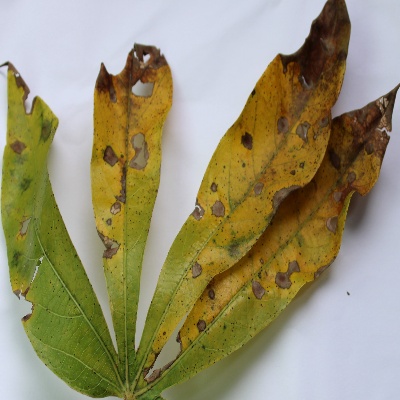
Crop: Cassava
Condition: brown spot